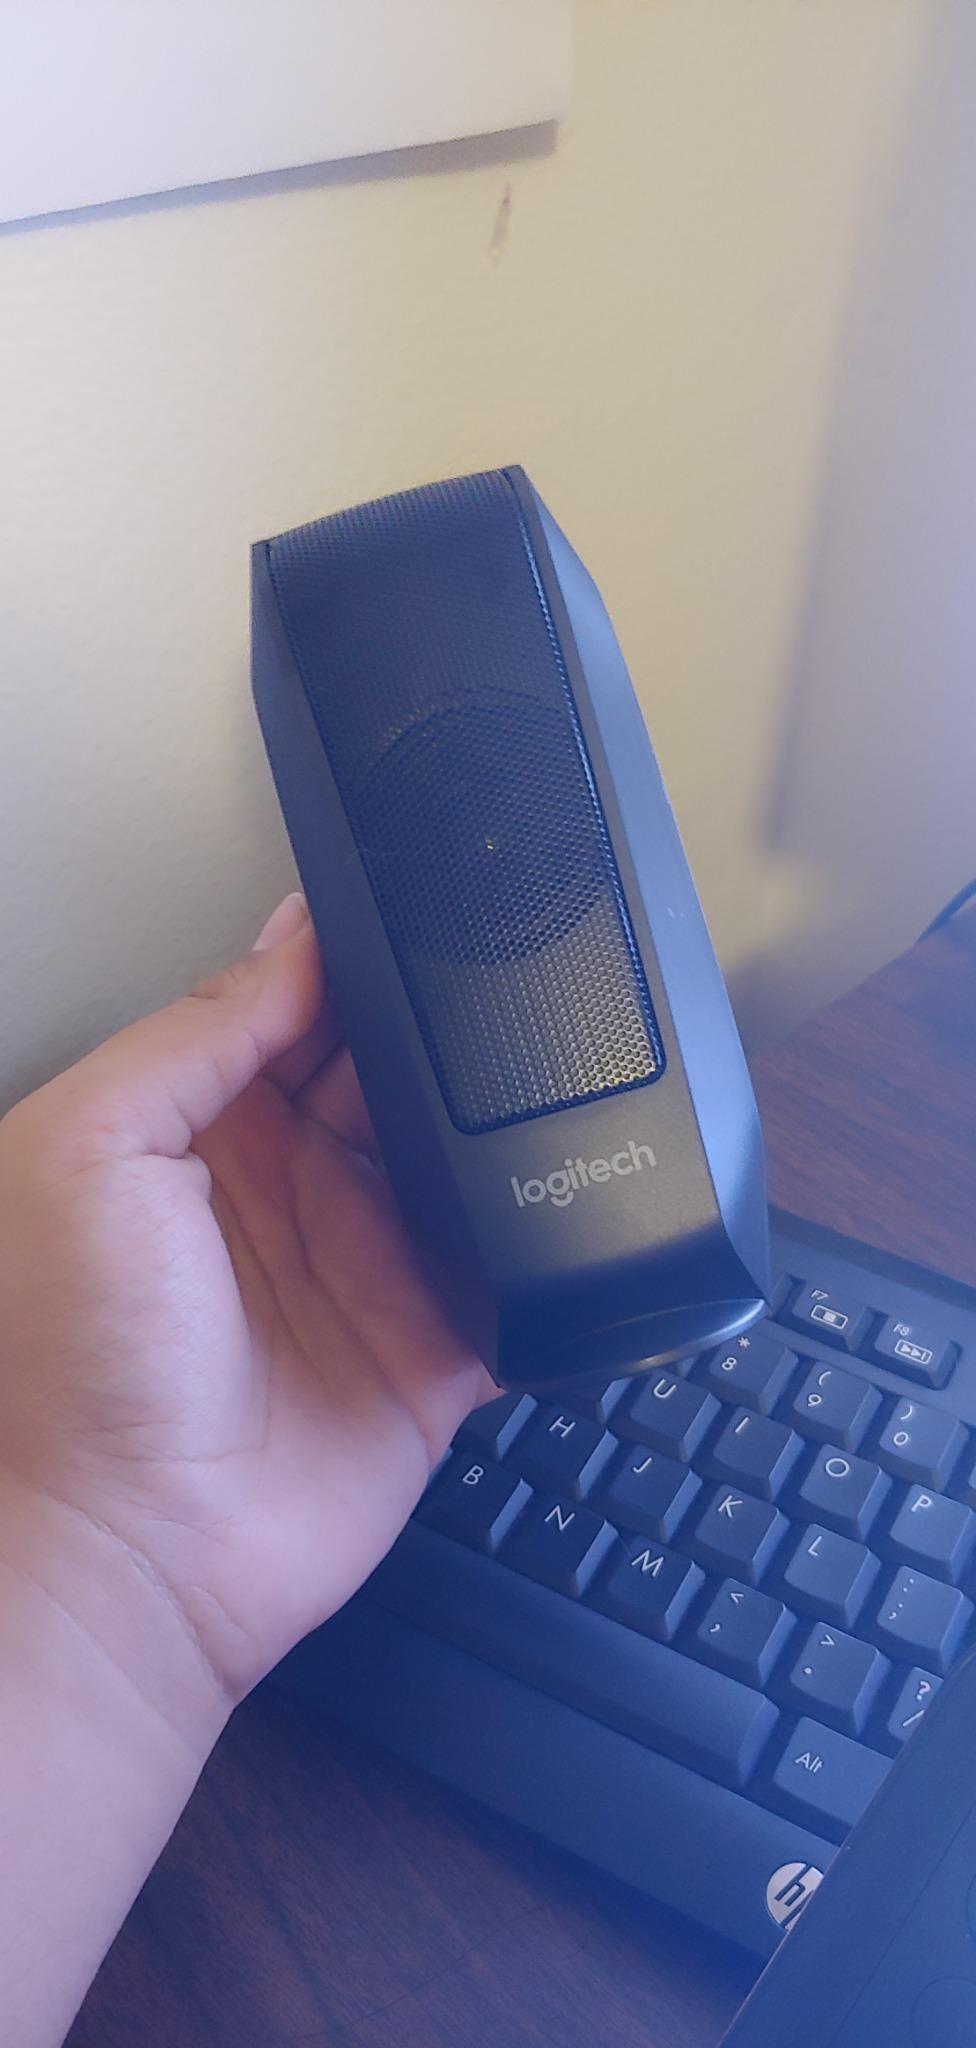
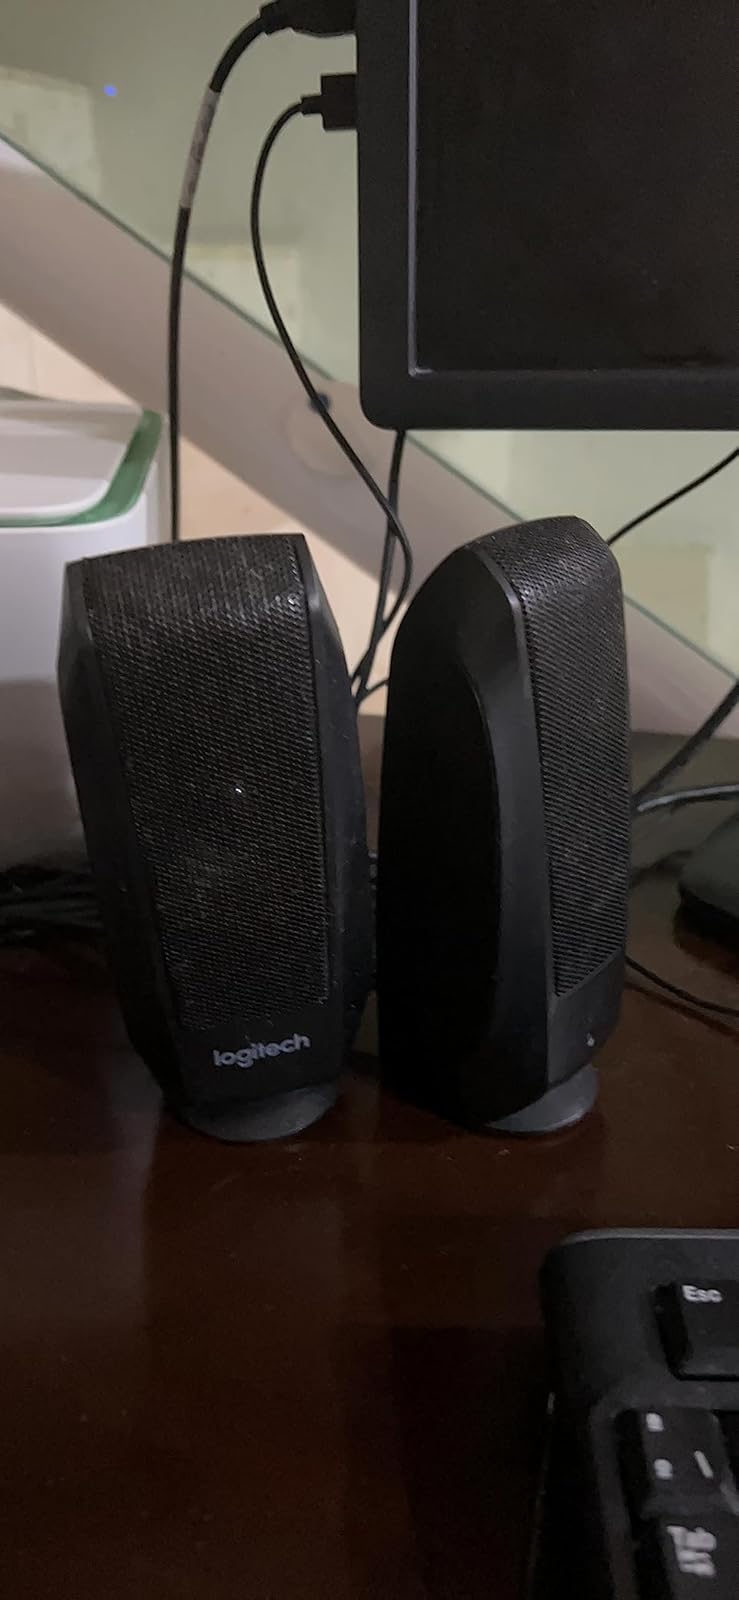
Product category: speaker
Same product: yes